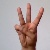
The image shows a hand gesture representing the letter 'W' in Indian Sign Language.